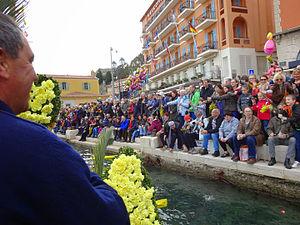
Durant le Combat naval fleuri 2015, Villefranche-sur-Mer, Alpes-Maritimes, France
Le Combat Naval Fleuri de Villefranche-sur-Mer, près de Nice, est une manifestation nautique qui se déroule chaque année un lundi de février depuis plus de 110 ans. L'accès est gratuit.